Biochar

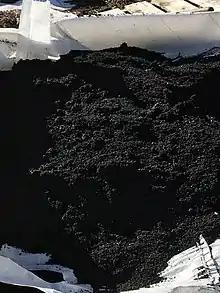
Biochar in preparation as a soil amendment

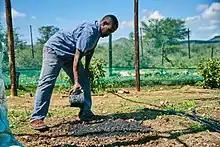
Biochar applied to the soil in research trials in Namibia

The physical and chemical properties of biochars as determined by feedstocks and technologies are crucial. Characterization data explain their performance in a specific use. For example, guidelines published by the International Biochar Initiative provide standardized evaluation methods. Properties can be categorized in several respects, including the proximate and elemental composition, pH value, and porosity. The atomic ratios of biochar, including H/C and O/C, correlate with the properties that are relevant to organic content, such as polarity and aromaticity. A van-Krevelen diagram can show the evolution of biochar atomic ratios in the production process. In the carbonization process, both the H/C and O/C atomic ratios decrease due to the release of functional groups that contain hydrogen and oxygen.